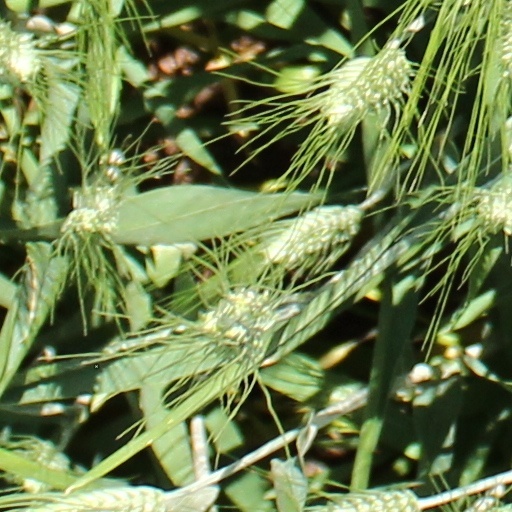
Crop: wheat